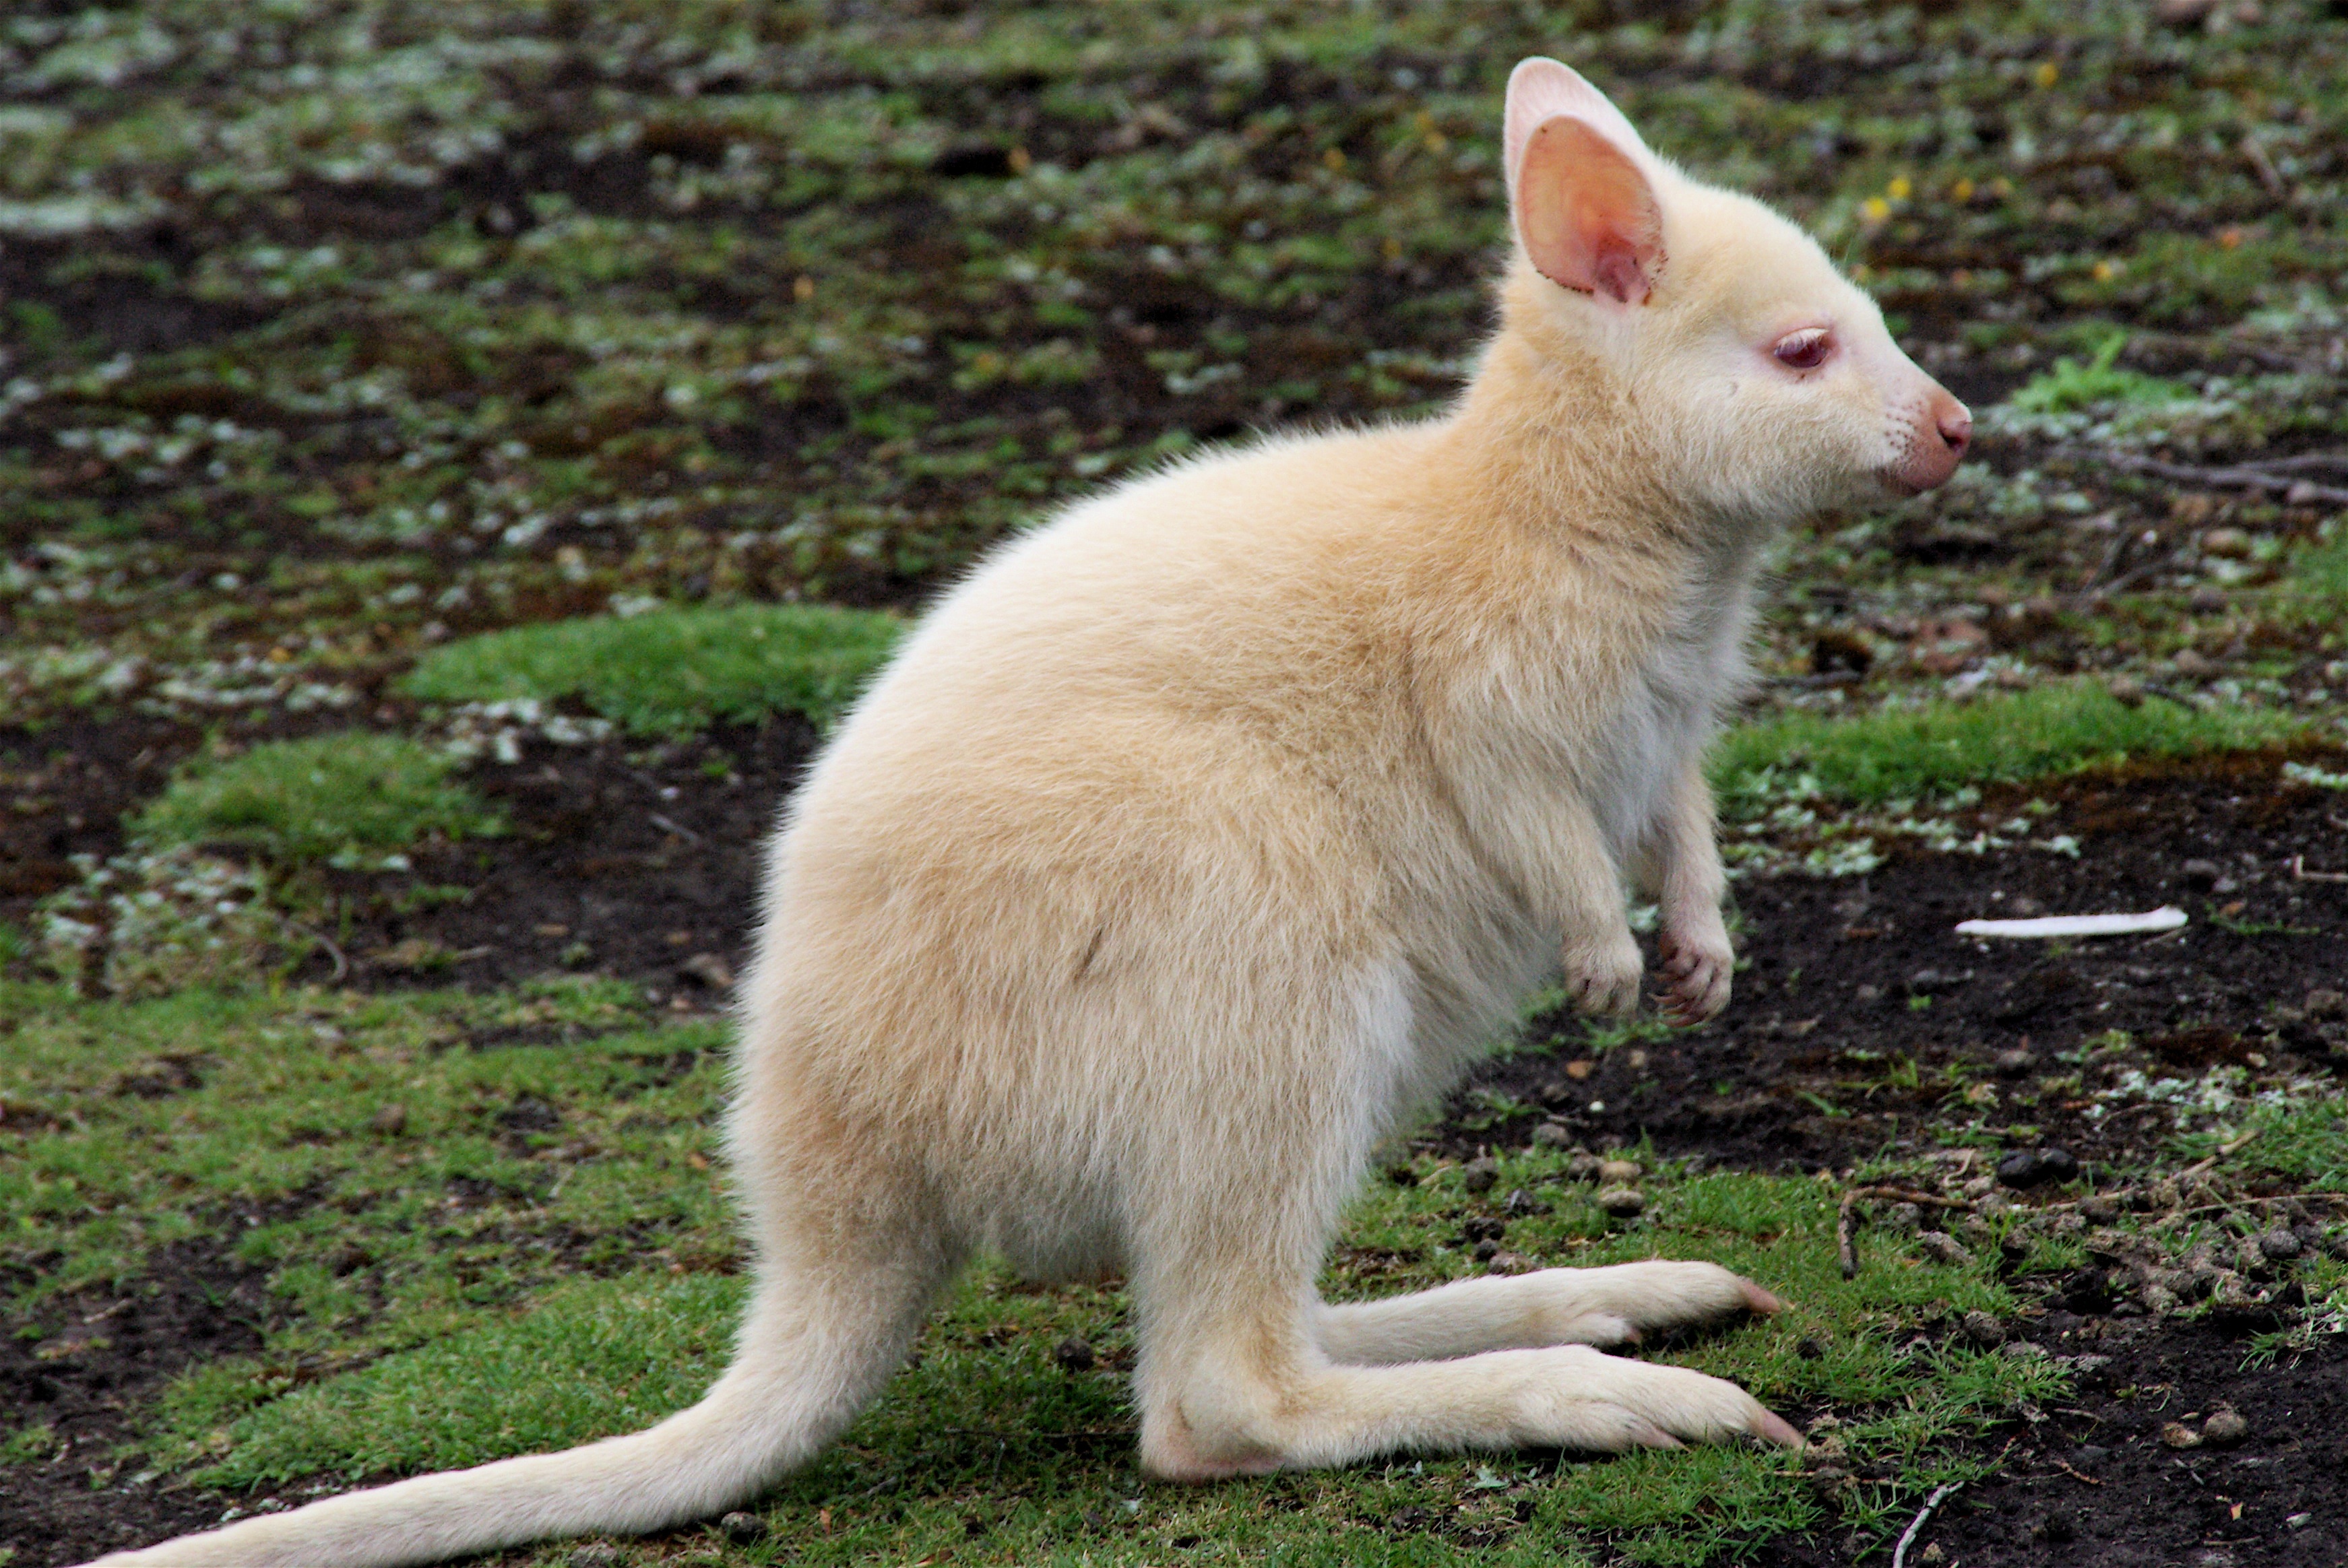
white, animal, cute, jump, wildlife, wild, cat, mammal, fauna, kangaroo, wallaby, australia, hop, australian, furry, vertebrate, icon, marsupial, rare, aussie, macropodidae, kit fox